Itoigawa

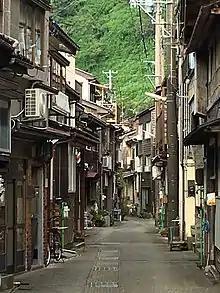
Tsutsuishi city scape

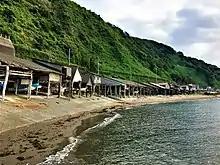
Tsutsuishi funaya

Itoigawa is located in the far southwestern corner of Niigata Prefecture, bordered by the Sea of Japan to the north, Nagano Prefecture to the south, and Toyama Prefecture to the west. Parts of the city are within the borders of the Chūbu-Sangaku National Park or the Myōkō-Togakushi Renzan National Park. Itoigawa is also famous for its jade which can be found on local beaches. Itoigawa also lends its name to the Itoigawa-Shizuoka Tectonic Line, a major fault that runs from Itoigawa, through Lake Suwa to the city of Shizuoka in Shizuoka Prefecture, forming the western border of the Fossa Magna.